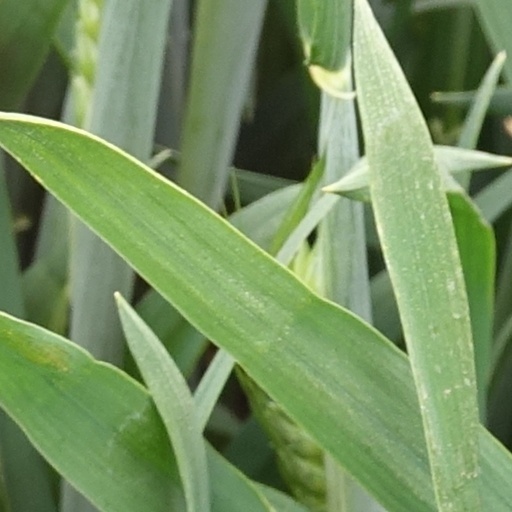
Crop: wheat